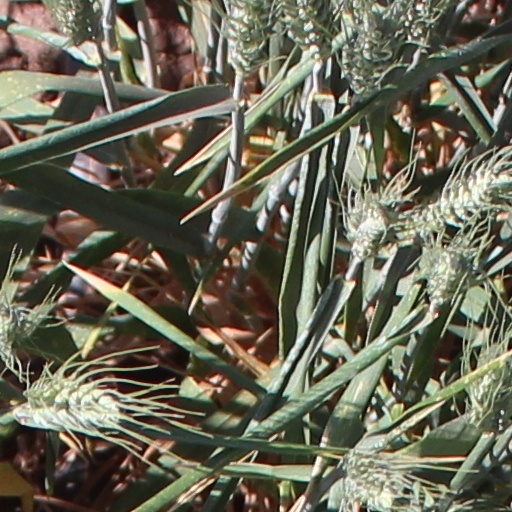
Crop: wheat